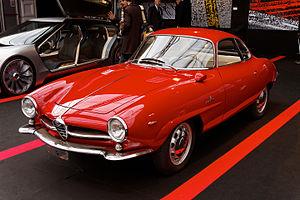
Alfa Romeo Giulia SS